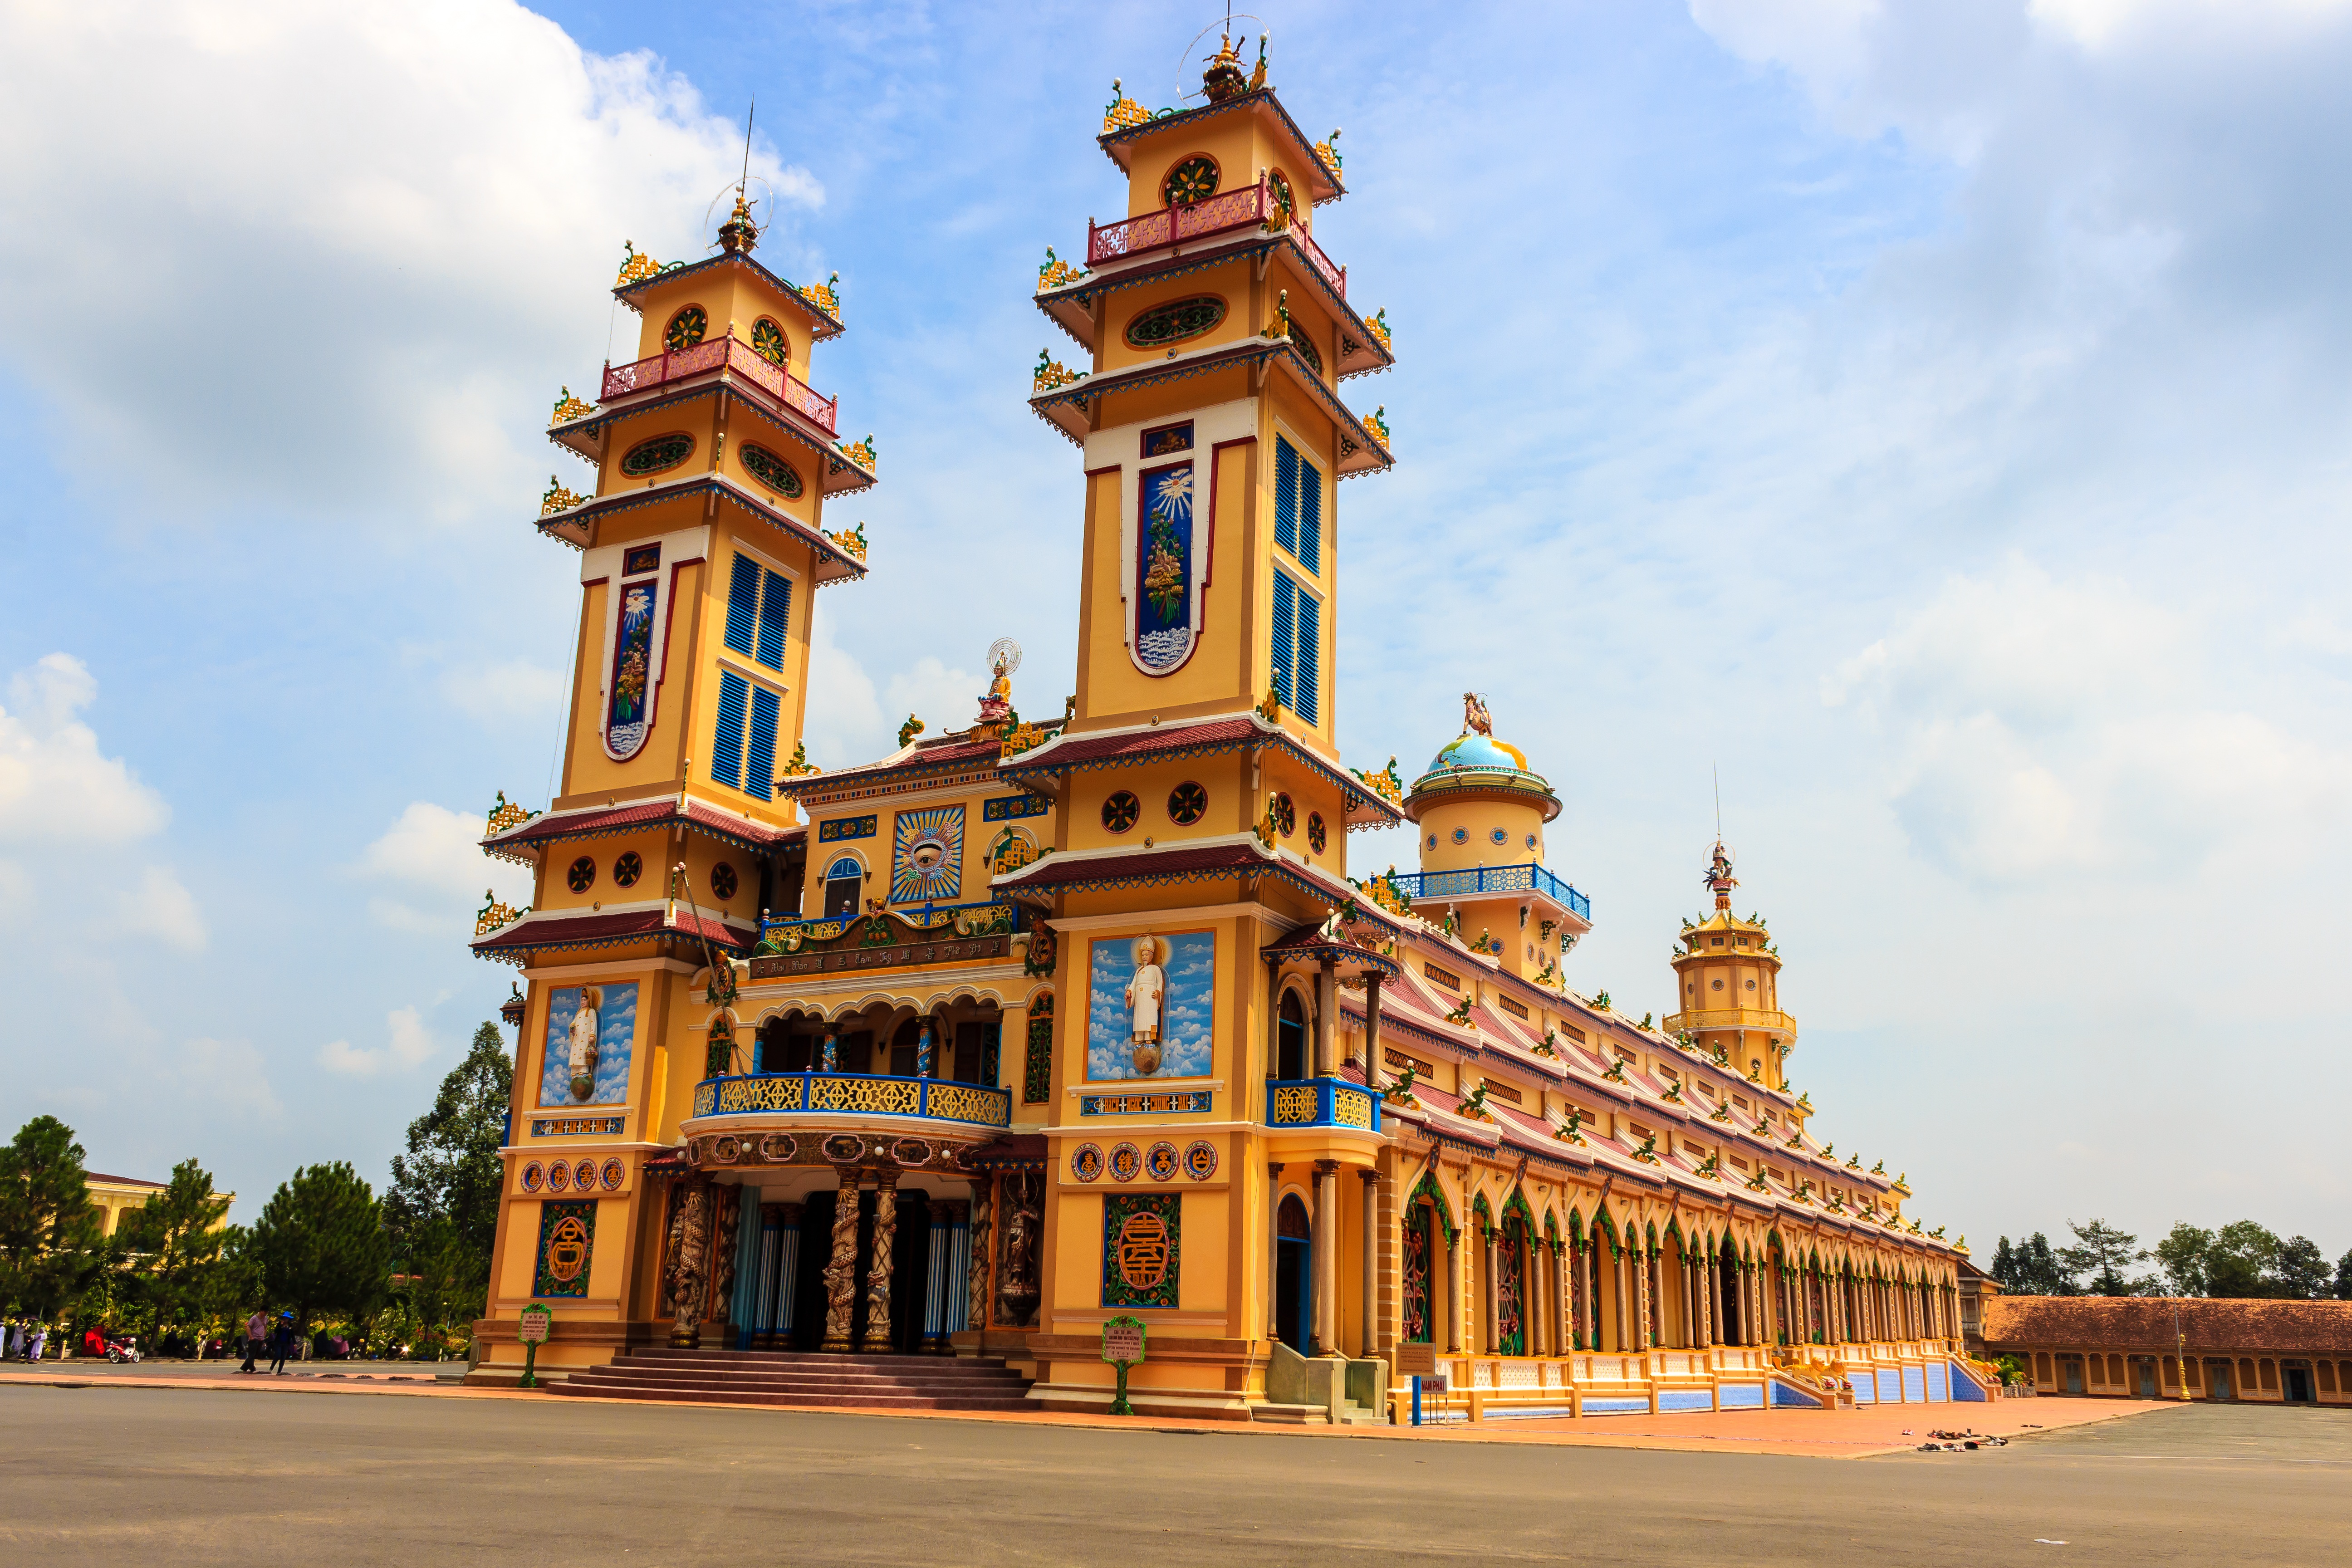
building, palace, tower, religion, asia, landmark, facade, yellow, pear, place of worship, saigon, coloring, temple, ornate, special, spirit, chinese architecture, fetish, vietnam, pagoda, the temple, those, ho chi minh, the symbol, hindu temple, historic site, the city, cao dai, the church, the monastery, south east, western security